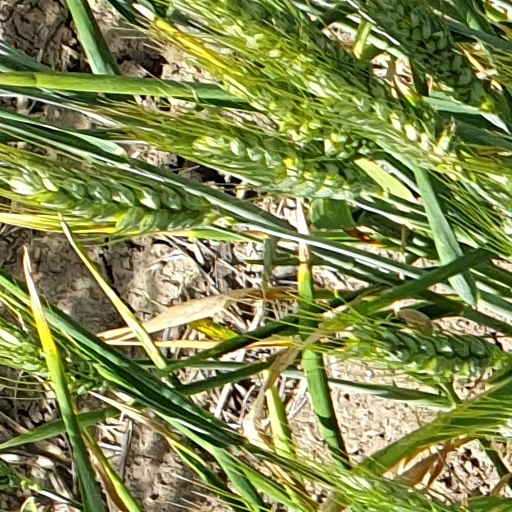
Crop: wheat